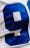
Number: 9